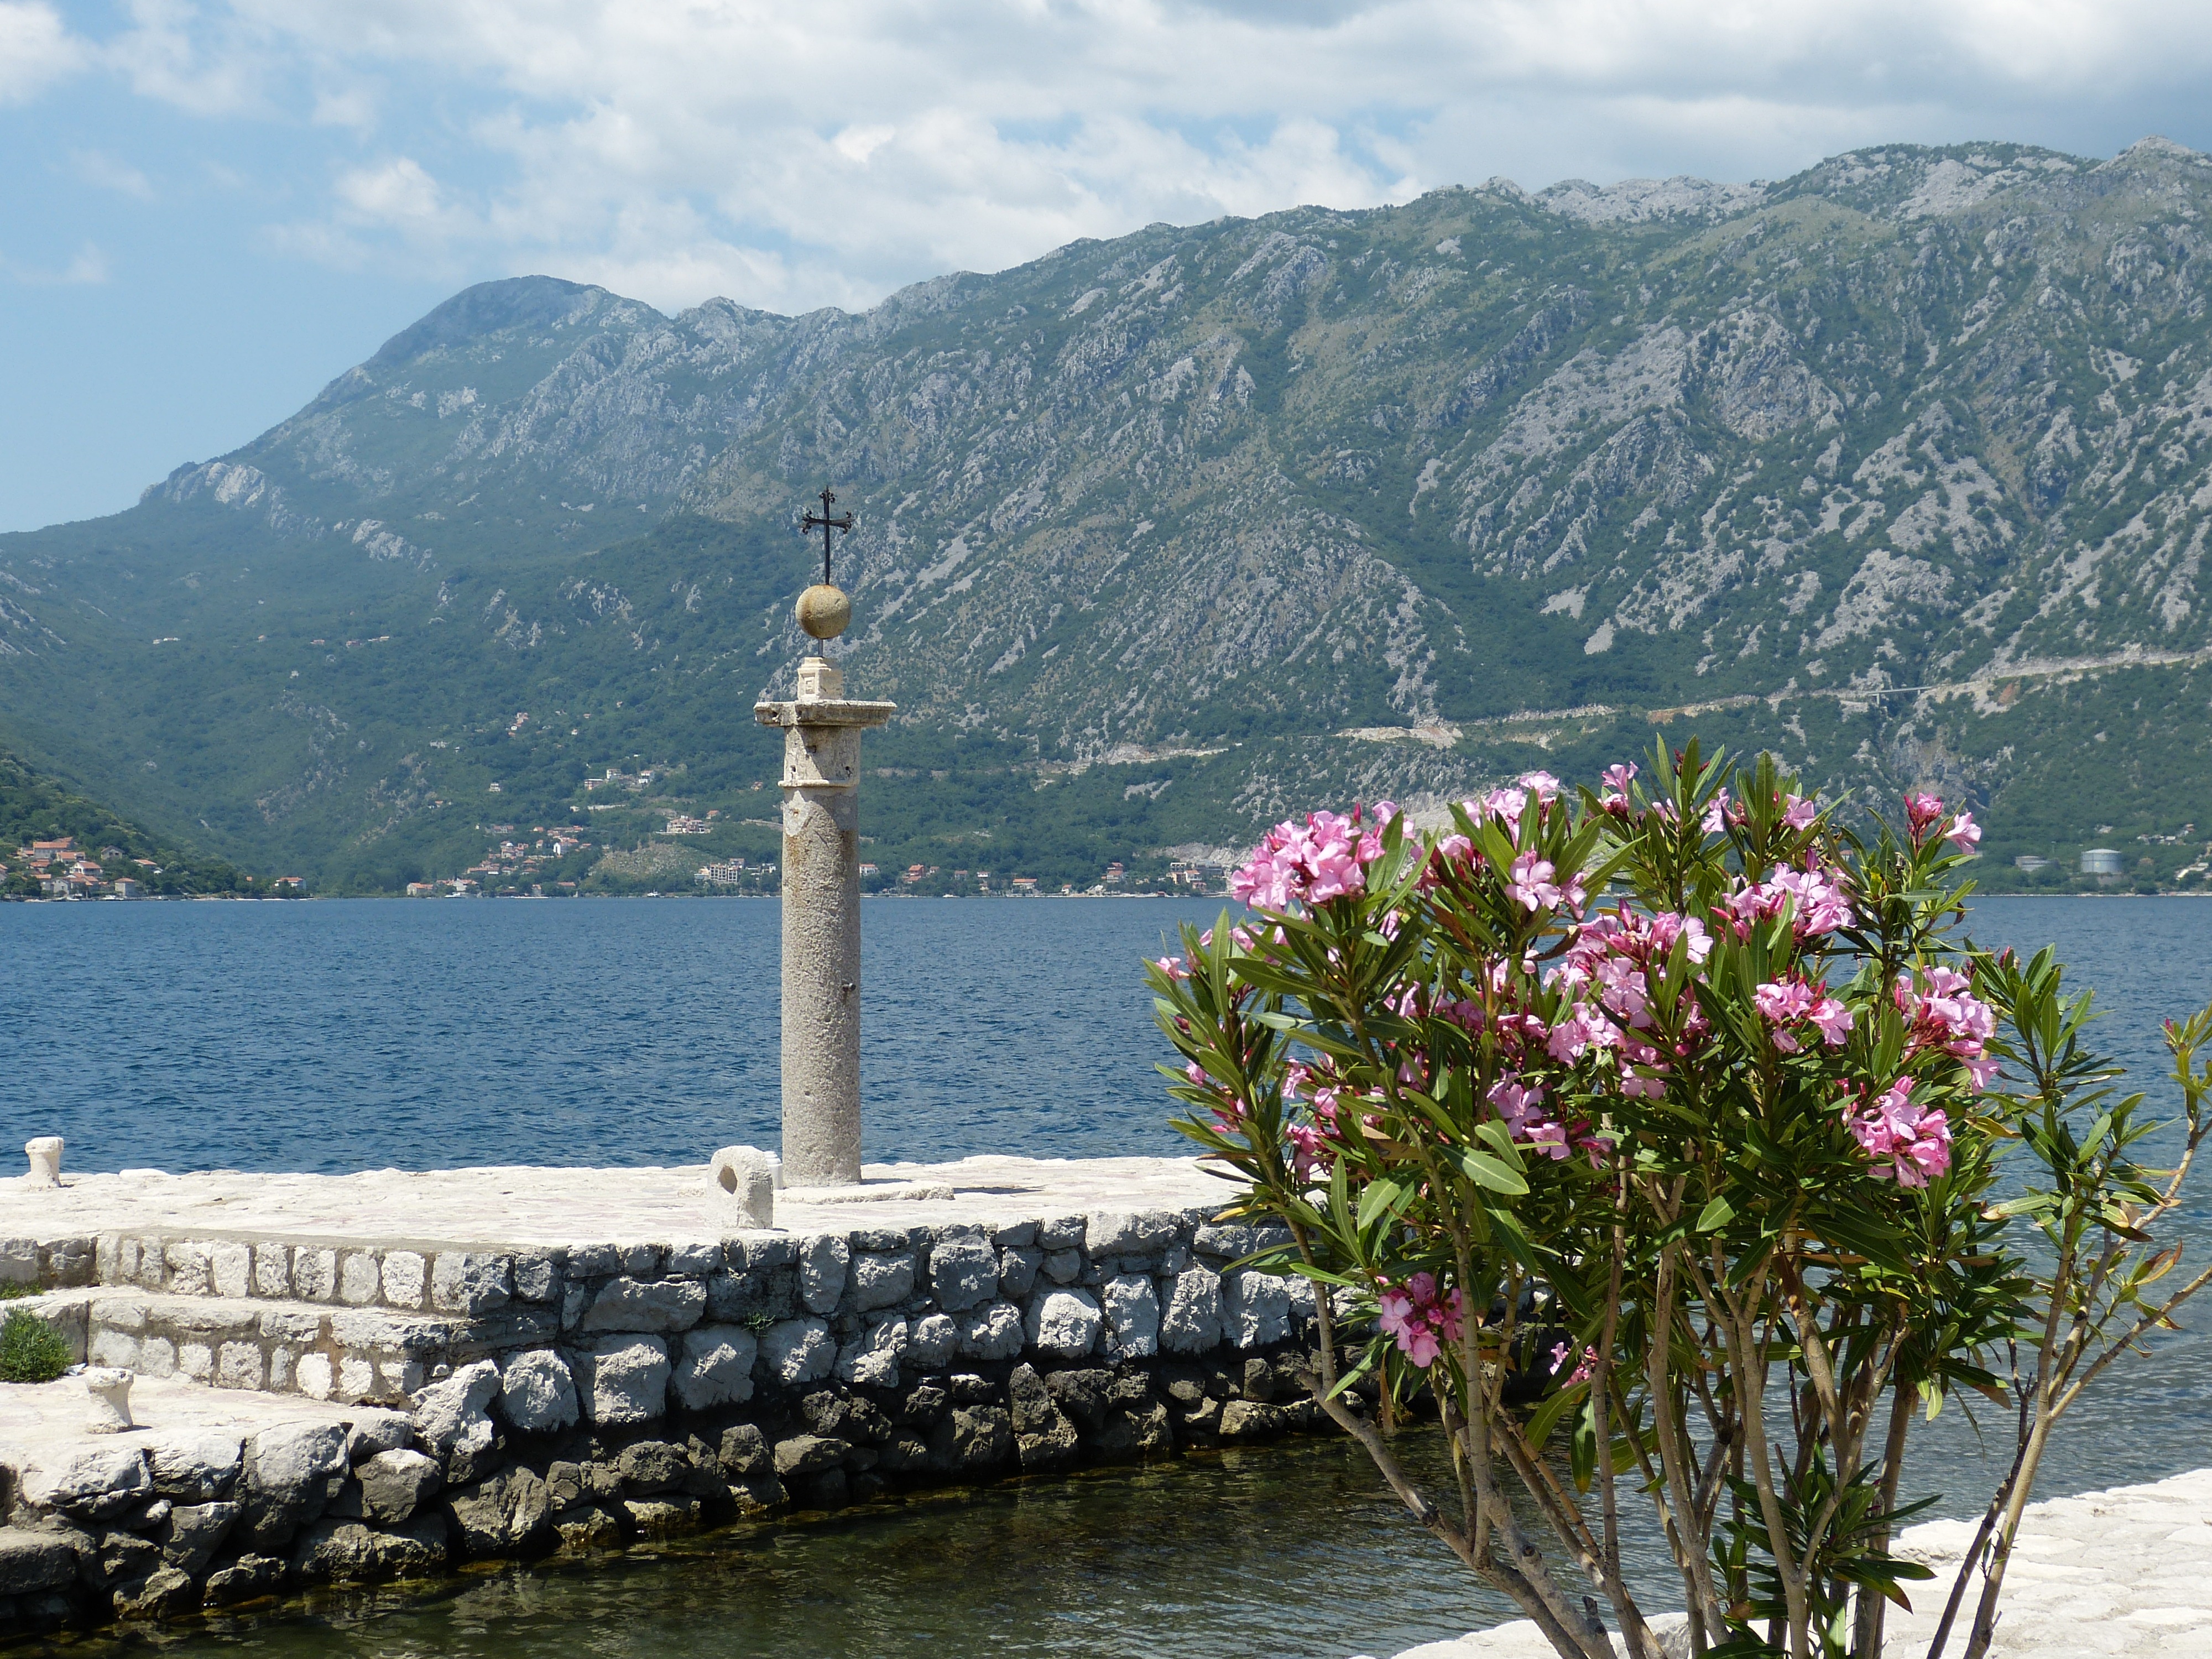
landscape, sea, coast, mountain, flower, lake, river, mountain range, vacation, pillar, mediterranean, vehicle, bay, fjord, cross, tourism, body of water, mountains, historically, oleander, montenegro, kotor, landform, adriatic sea, perast, balkan, mountainous landforms